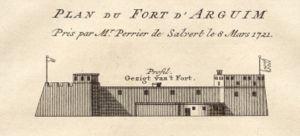
Fort coloniale à Île Arguin, Mauritanie
La Mauritanie, en forme longue la république islamique de Mauritanie, est un pays d'Afrique du Nord-Ouest, situé entre 15 et 27 degrés de latitude nord et 5 et 17 degrés de longitude ouest. La Mauritanie fait partie de l'Union africaine, de la Ligue arabe, de l'Union du Maghreb arabe, de l'Organisation de la coopération islamique et de l'Organisation pour la mise en valeur du fleuve Sénégal, en plus d'être membre de l'Organisation internationale de la francophonie. La capitale de l'actuelle Mauritanie est Nouakchott. Les autres villes principales sont Nouadhibou, Kiffa, Kaedi, Zouérate et Rosso.
1721 est une année commune commençant un mercredi.
L'île d'Arguin est une île de l'océan Atlantique proche du cap d'Arguin.